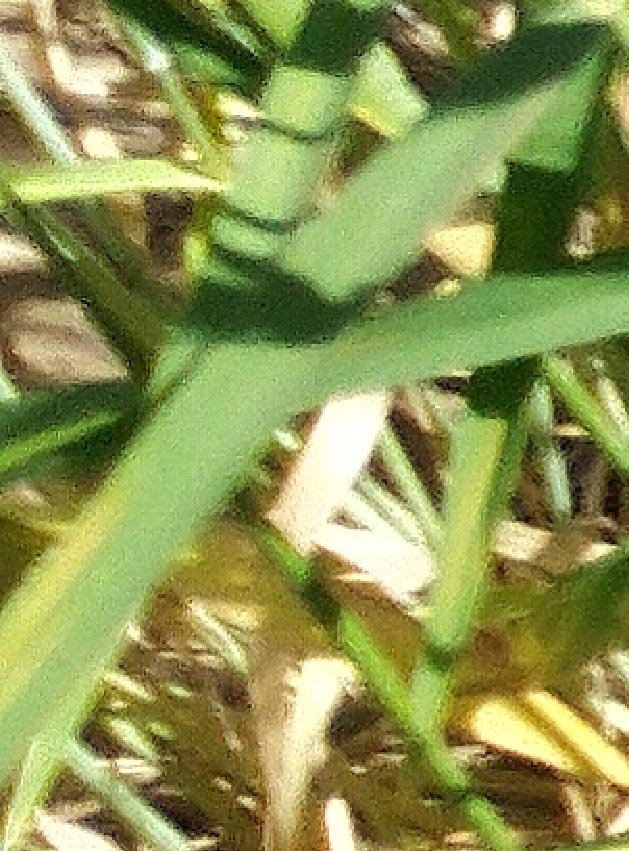
Label: Wheat___Healthy